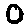
Label: 0